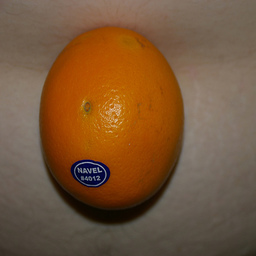
Label: peels